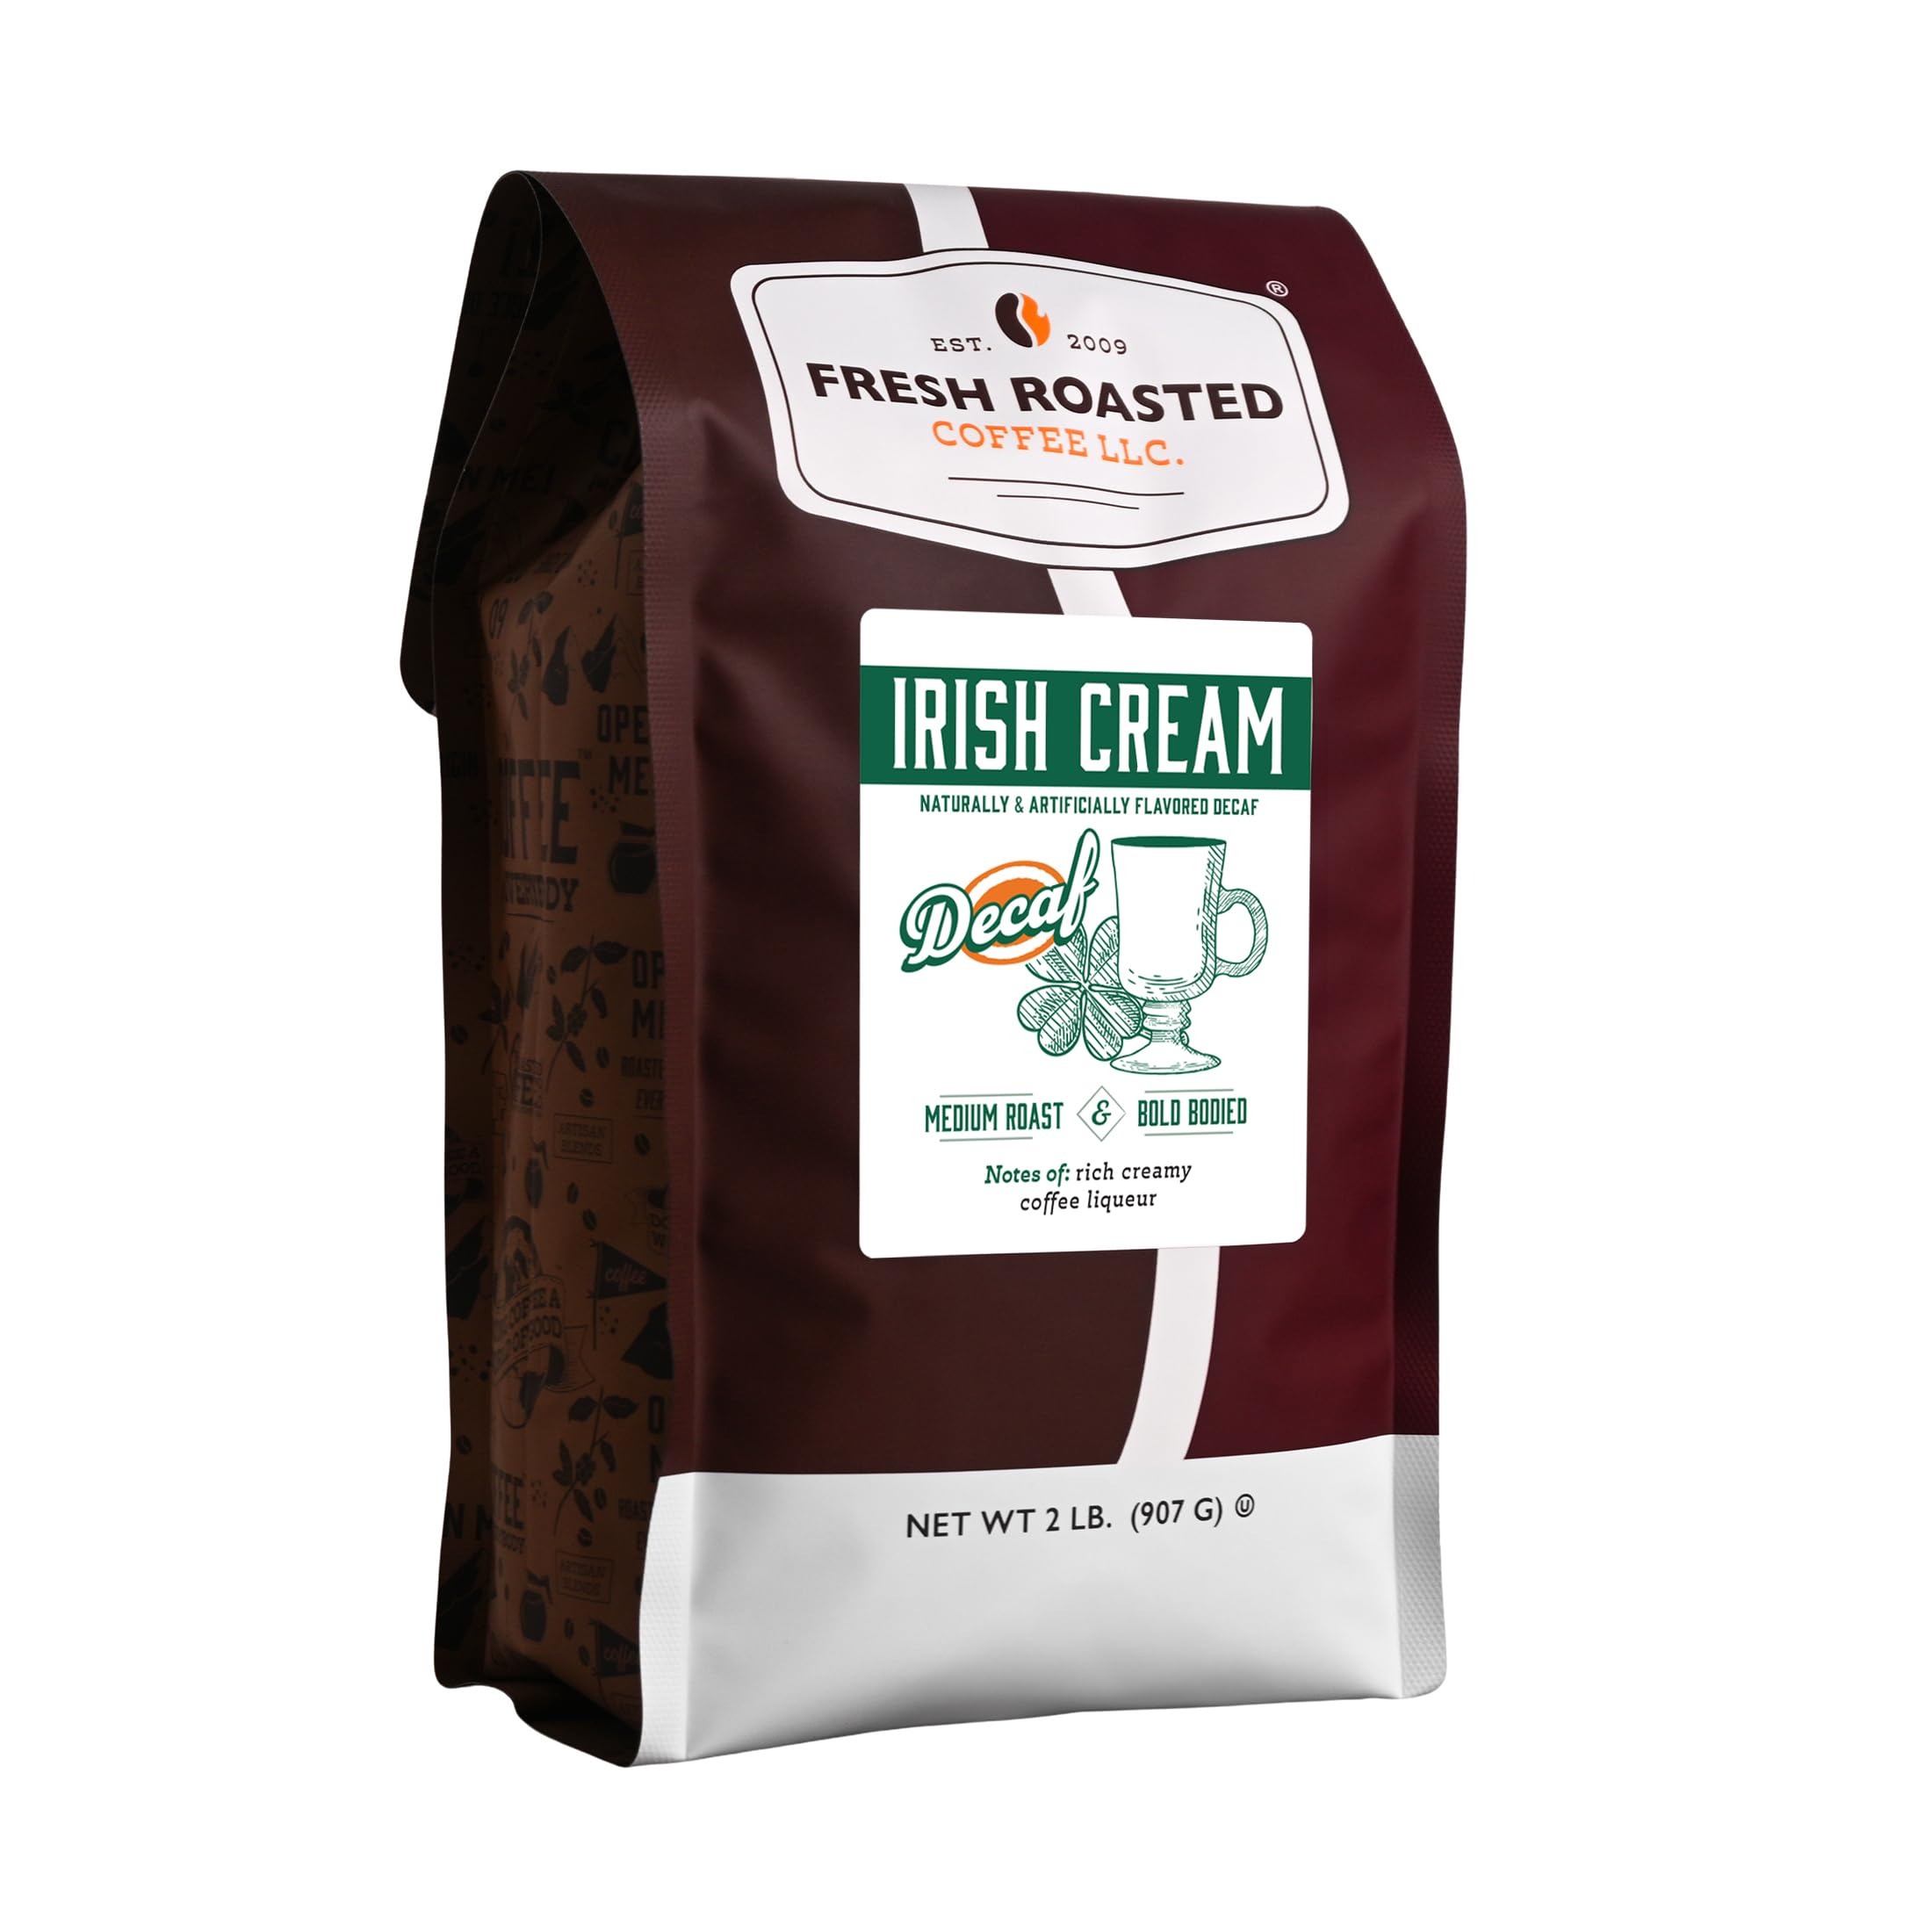
Item Name: Fresh Roasted Coffee, Decaf Irish Cream Flavored Coffee, 2 lb (32 oz), Medium Roast, Kosher, Whole Bean
Bullet Point 1: Fresh Roasted Coffee roasts on Loring SmartRoasters which provide superior flavor, use less fuel, and produce fewer emissions than traditional roasters. Rising in 2024, our advanced solar array will help us become one of the cleanest commercial roasters in the country.
Bullet Point 2: Fresh Roasted Coffee nitrogen flushes every coffee bag and pod to remove flavor-stealing oxygen and keep your coffee at its freshest and best tasting for as long as possible. We offer more than 80 varieties of whole bean and ground coffee, coffee pods, and unroasted coffee.
Bullet Point 3: Coffee for Everybody whether you're a casual coffee drinker or a third wave connoisseur. Fresh Roasted Coffee is family-owned and proudly roasted, blended, and packaged in the United States of America.
Product Description: Your favorite Fresh Roasted Coffee flavors now without the caffeine - introducing Decaf Flavored Coffee! Each bag is filled with Fresh Roasted Coffee and Irish Creme* flavors - nothing else. Every variety is sugar free and has no caffeine. And just like our regular coffee, each bag is nitrogen flushed to maximize freshness. This new coffee may not give you the luck of the Irish, but you will get the sweet, creamy taste of Irish Creme in every single sip. This natural & artificially flavored Decaf Irish Creme Flavored Coffee contains no dairy, or caffeine so you’re free to enjoy it any time of day! Lucky you! **DOES NOT CONTAIN ALCHOL**.
Value: 32.0
Unit: Ounce

Price: 24.99